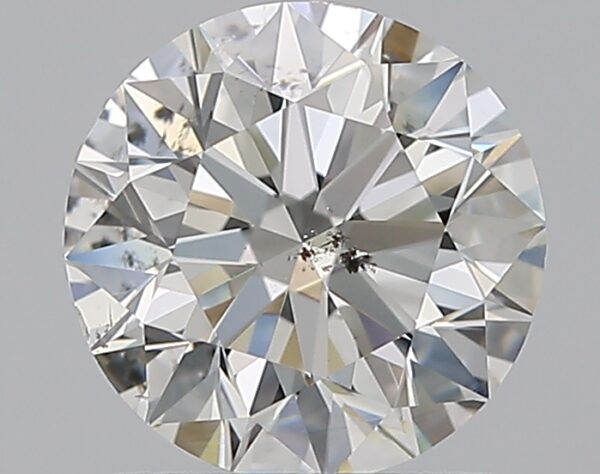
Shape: round
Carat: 1.2
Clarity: SI2
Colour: H
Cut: EX
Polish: EX
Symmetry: EX
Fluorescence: N
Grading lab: GIA
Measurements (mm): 6.73 x 6.78 x 4.23